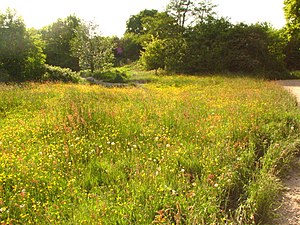
Osbæk (Flensborg)
Blomsterengen i Osbækdalen
Osbæk var en lille bebyggelse i det nordlige Tyskland, beliggende syd for Farnæsodde ved Flensborg. Bebyggelsen nævntes første gang i 1685. Navnet er angeldansk og betegner formodentlig en bæks udmunding. Bebyggelsen blev regnet som del af Tvedskov, indtil hele område i 1910 blev indlemmet i Flensborg kommune. I 1734 nævntes et teglværk på stedet. Sporene herfra er nu helt væk. På stedet findes nu det tyske trafikkontor.